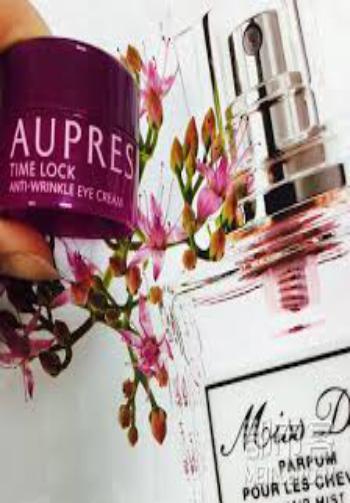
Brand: AUPRES
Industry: Necessities